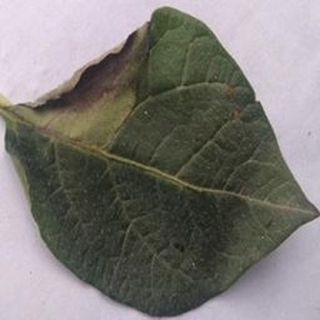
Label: potato_late_blight